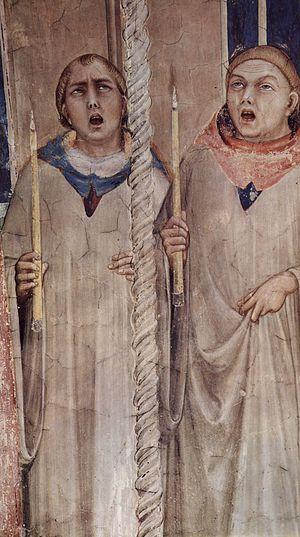
En musique, une messe est un ensemble cohérent de pièces liturgiques, susceptibles d'être chantées avec ou sans accompagnement au cours d'un office religieux spécifique, catholique, anglican ou luthérien. L'effectif nécessaire, à l'origine purement choral, correspondait à celui des ensembles vocaux entretenus en permanence dans les églises : ces chœurs, composés d'une vingtaine de chantres, pouvaient donc être constitués d'une douzaine d'adultes et de six ou huit sopranos-garçons. On se mit assez tardivement à faire accompagner par un orchestre les pièces qui constituent ces messes. Elles sont généralement chantées en latin.